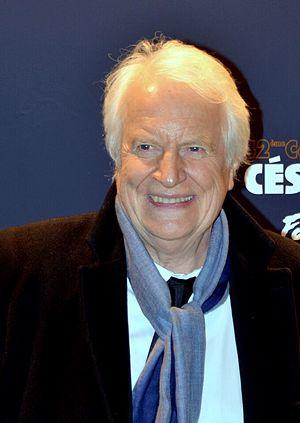
André Dussollier à la cérémonie des César